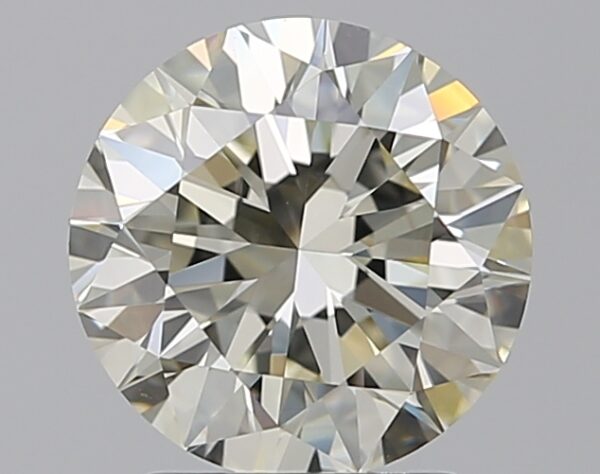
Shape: round
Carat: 2
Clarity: VVS1
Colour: M
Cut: EX
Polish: EX
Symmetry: EX
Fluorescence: ST
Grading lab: GIA
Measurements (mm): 7.98 x 8.04 x 5.01